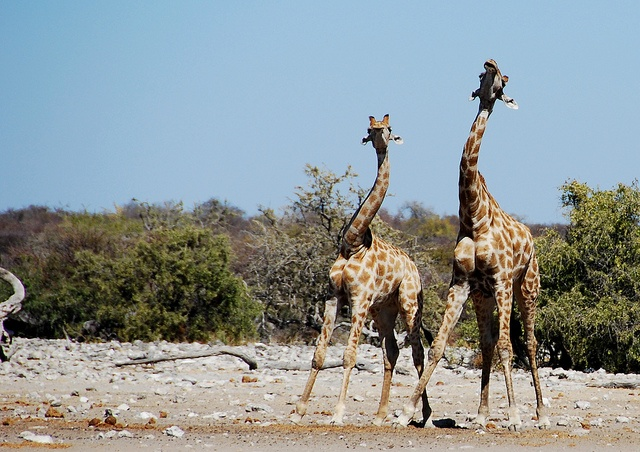
Two giraffes standing in a rocky area by a river.
Two giraffes on rocky terrain backed by trees and brush.
A pair of giraffes standing next to a watering hole.
Two giraffes are in a desert type area
Two giraffes running side by side in a grass;land in Africa.